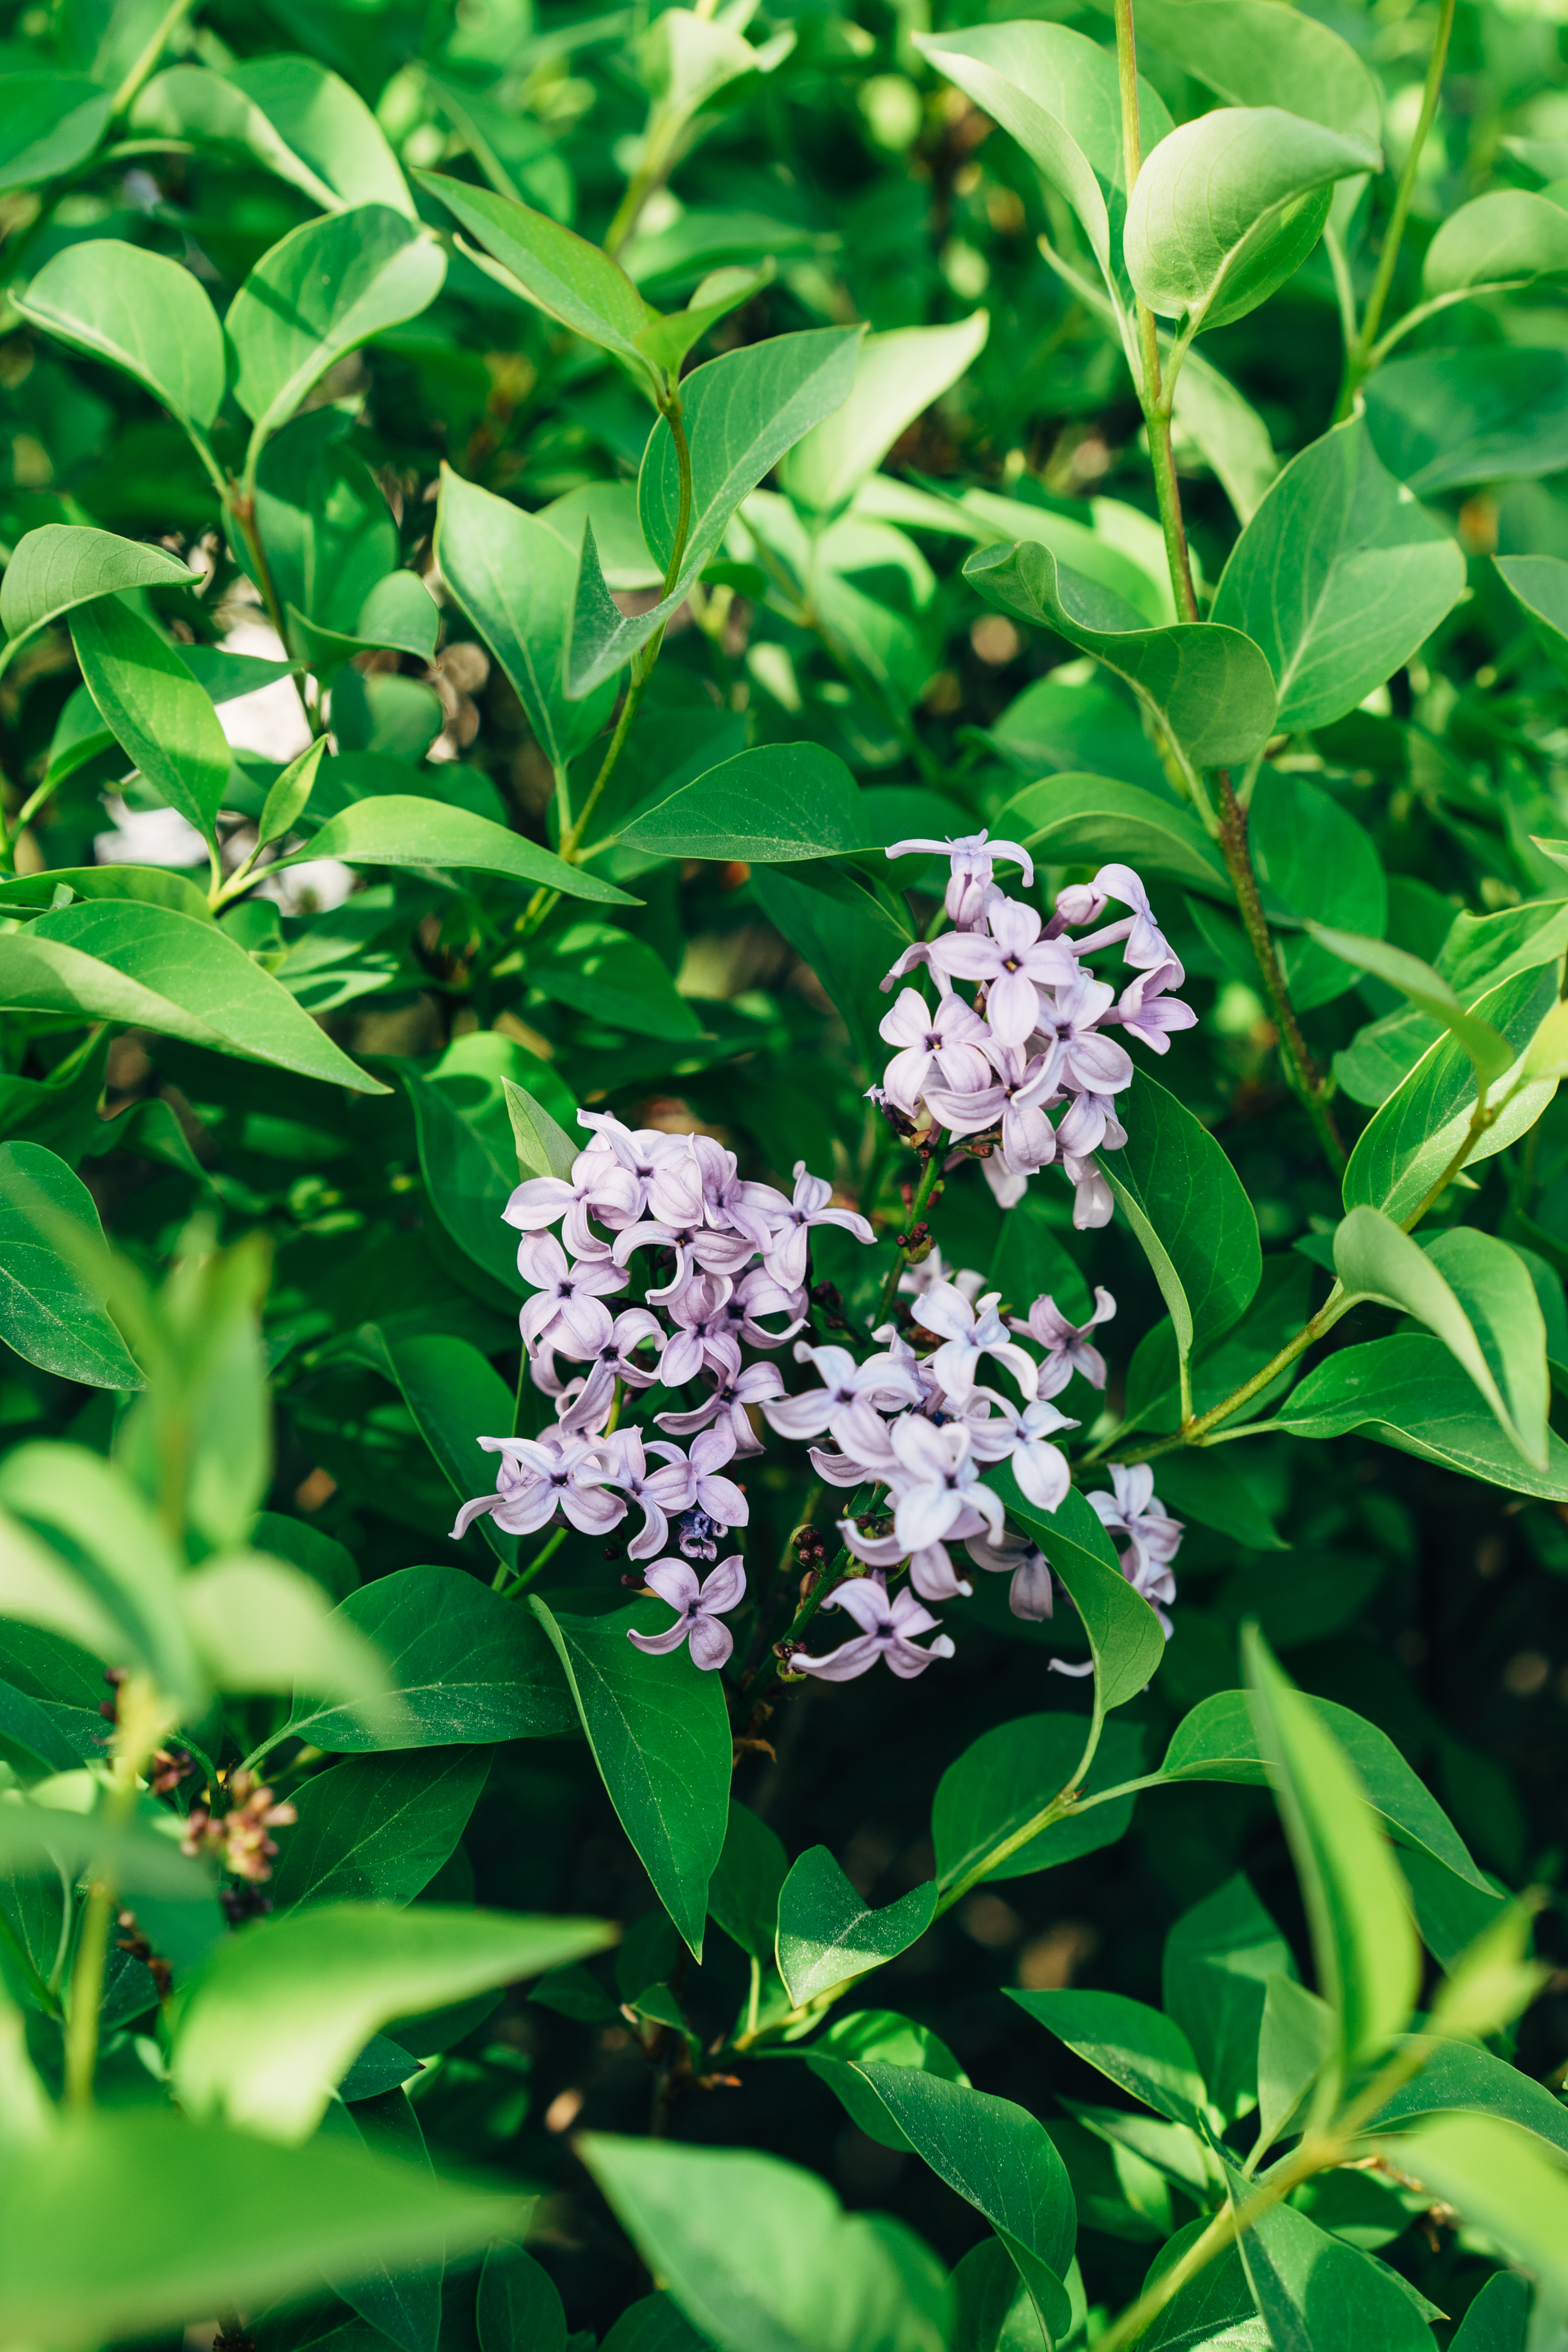
flower, blossom, white, green, lush, floral, nature, spring, summer, background, season, fresh, plant, environment, countryside, colourful, flora, botany, scenic, colours, florist, beautiful, beauty, flowering plant, leaf, tree, shrub, alyssum, milkweed